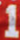
Number: 1